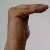
The image shows a hand gesture representing a space in Indian Sign Language.